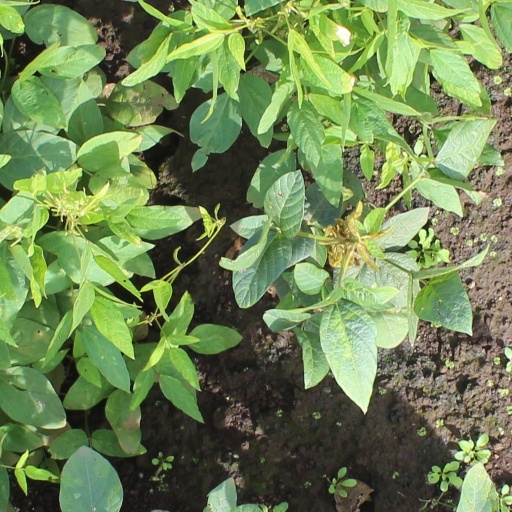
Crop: soybean